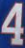
Number: 4